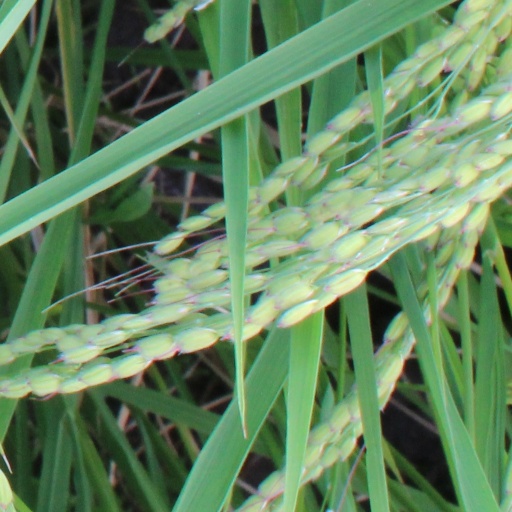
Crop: rice